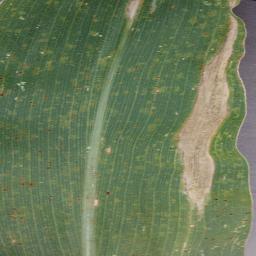
Label: Corn_(Maize)___Northern_Leaf_Blight